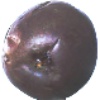
Label: Passion Fruit 1